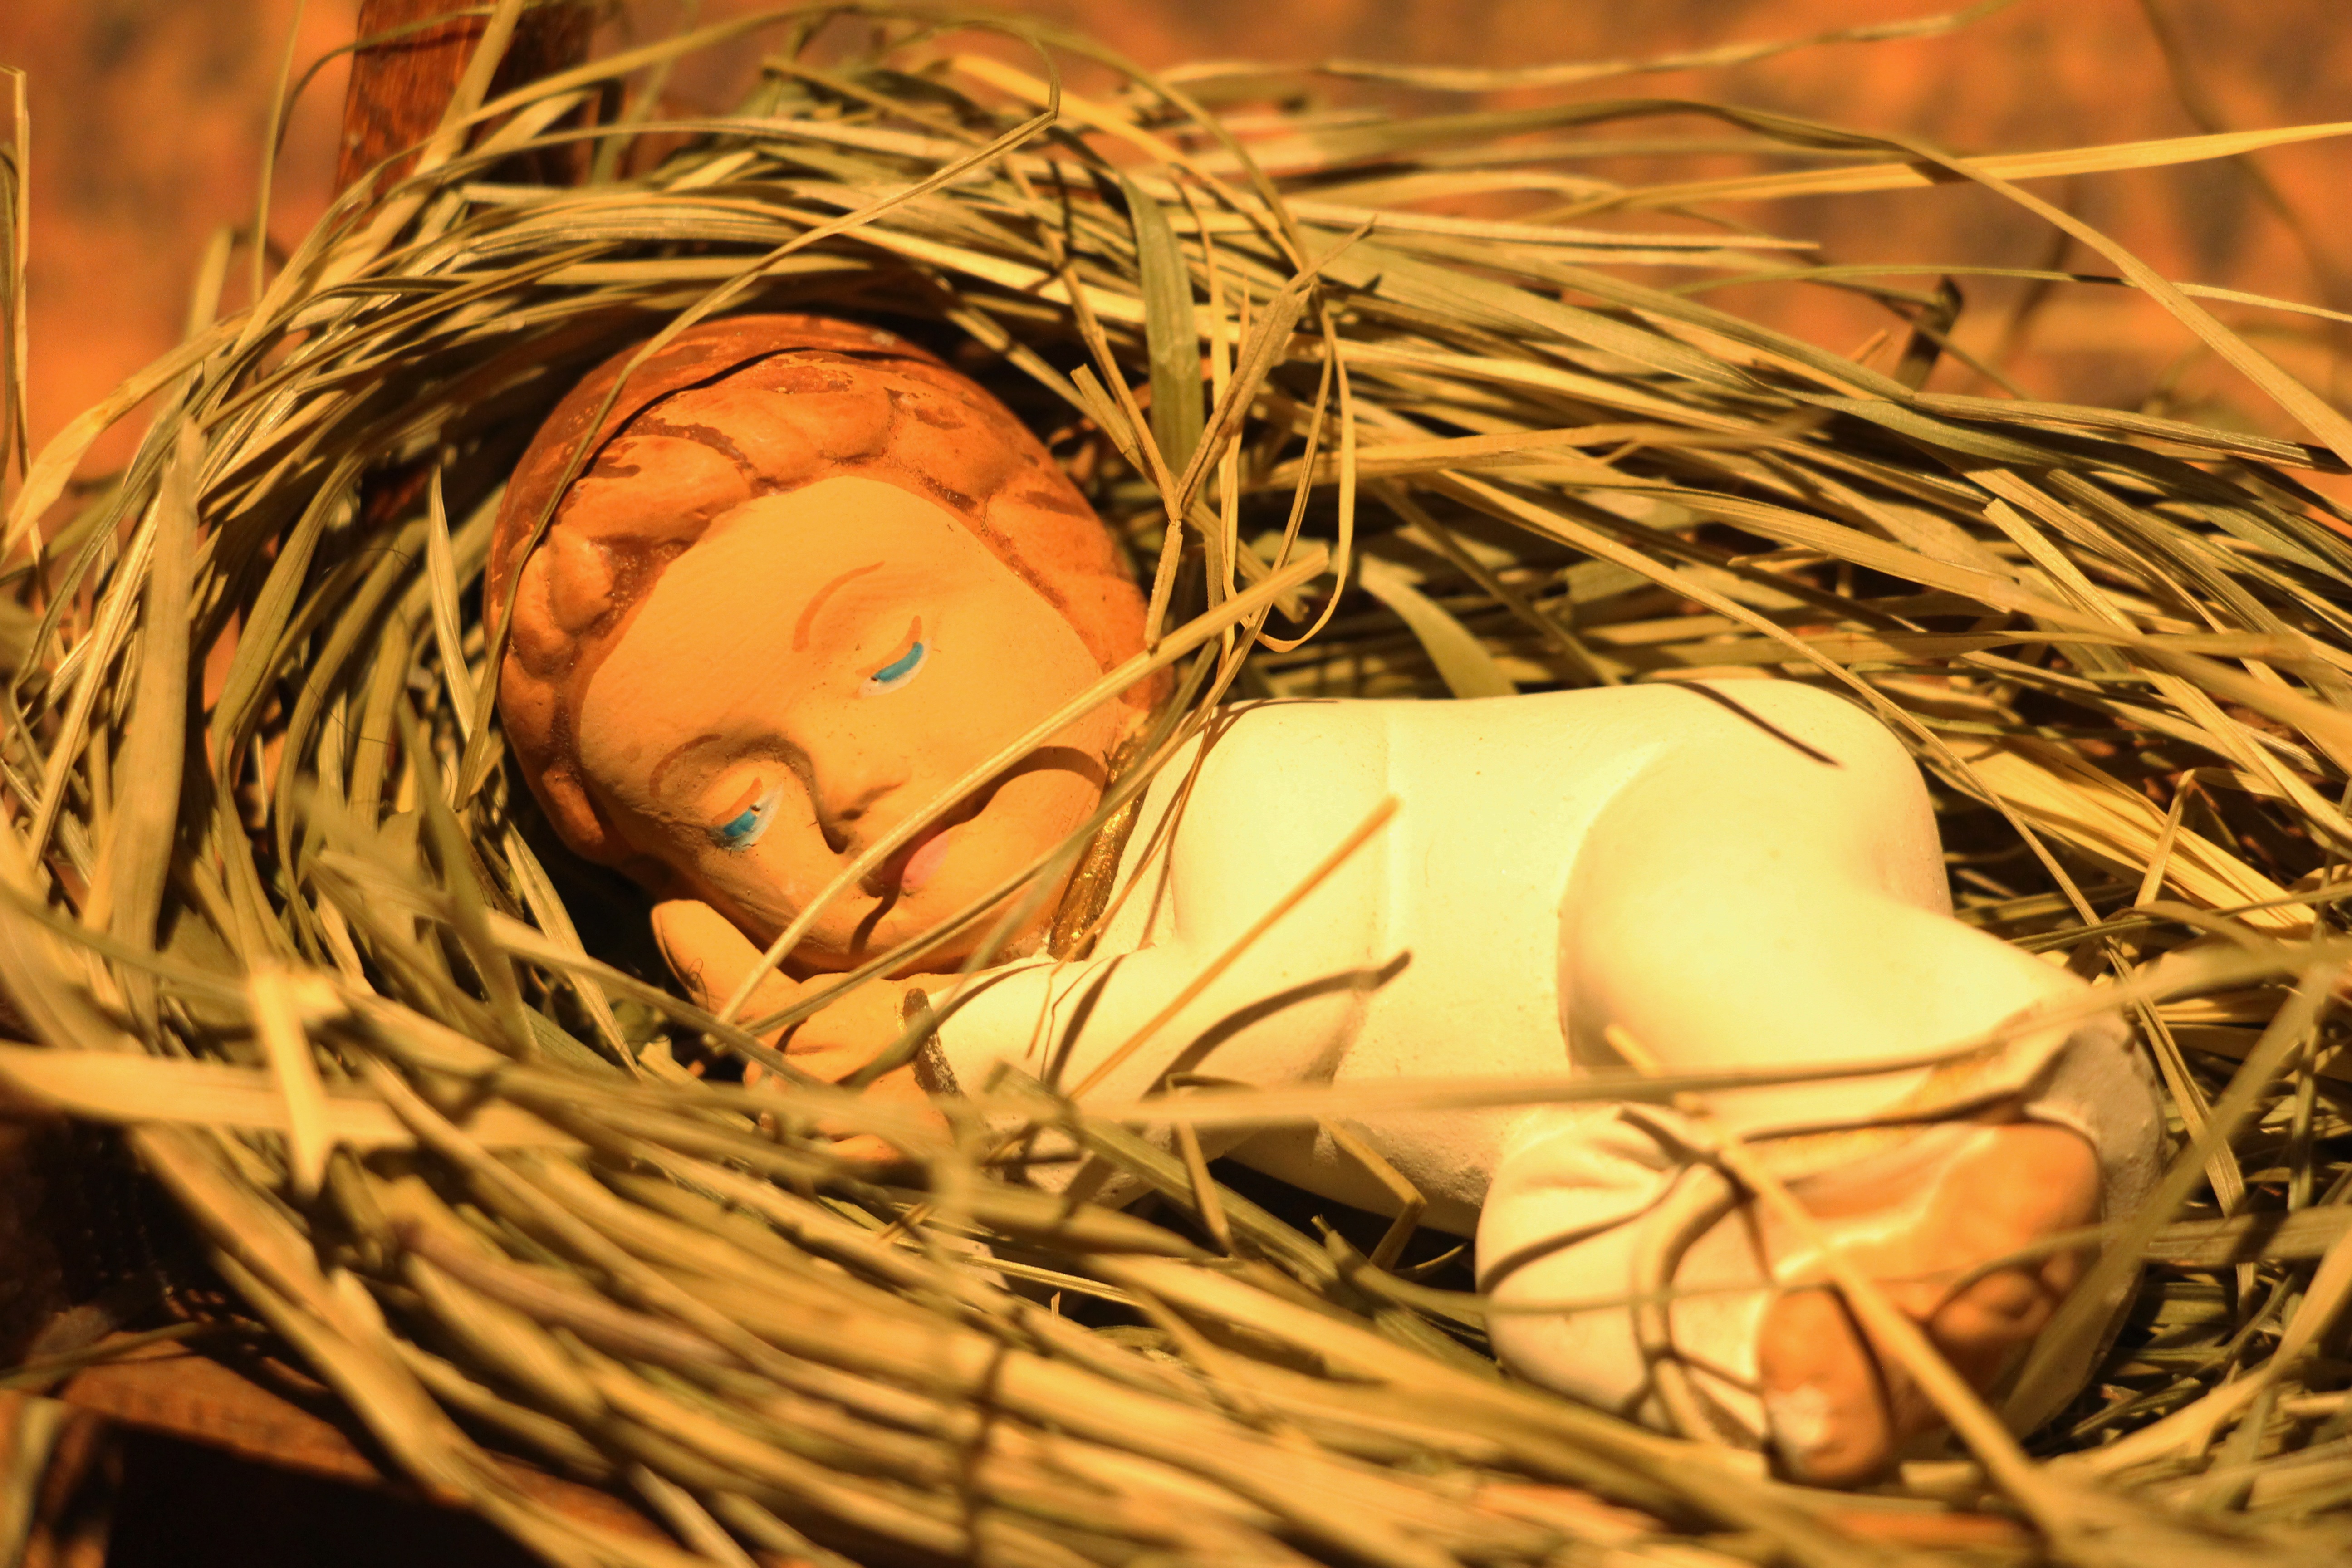
christmas, mary, jesus, holy, organ, emotion, birth, christmas eve, messiah